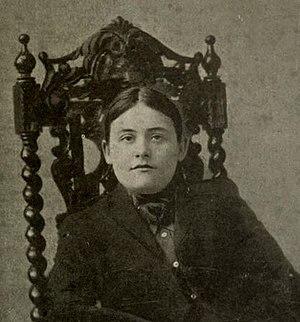
Gab Sorère, née Gabrielle Bloch le 17 février 1870 à Toul et morte le 14 juillet 1961 à Paris, est une artiste, chorégraphe et réalisatrice française de la Belle Époque. Elle est notamment connue pour les mises en scène des spectacles de sa compagne Loïe Fuller, jouant notamment sur les ombres et lumières.